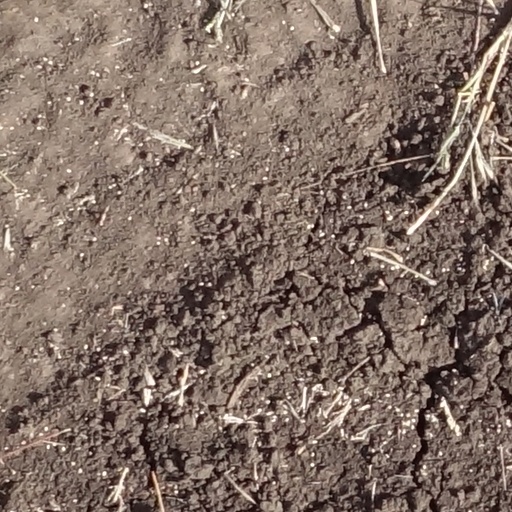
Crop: sorghum